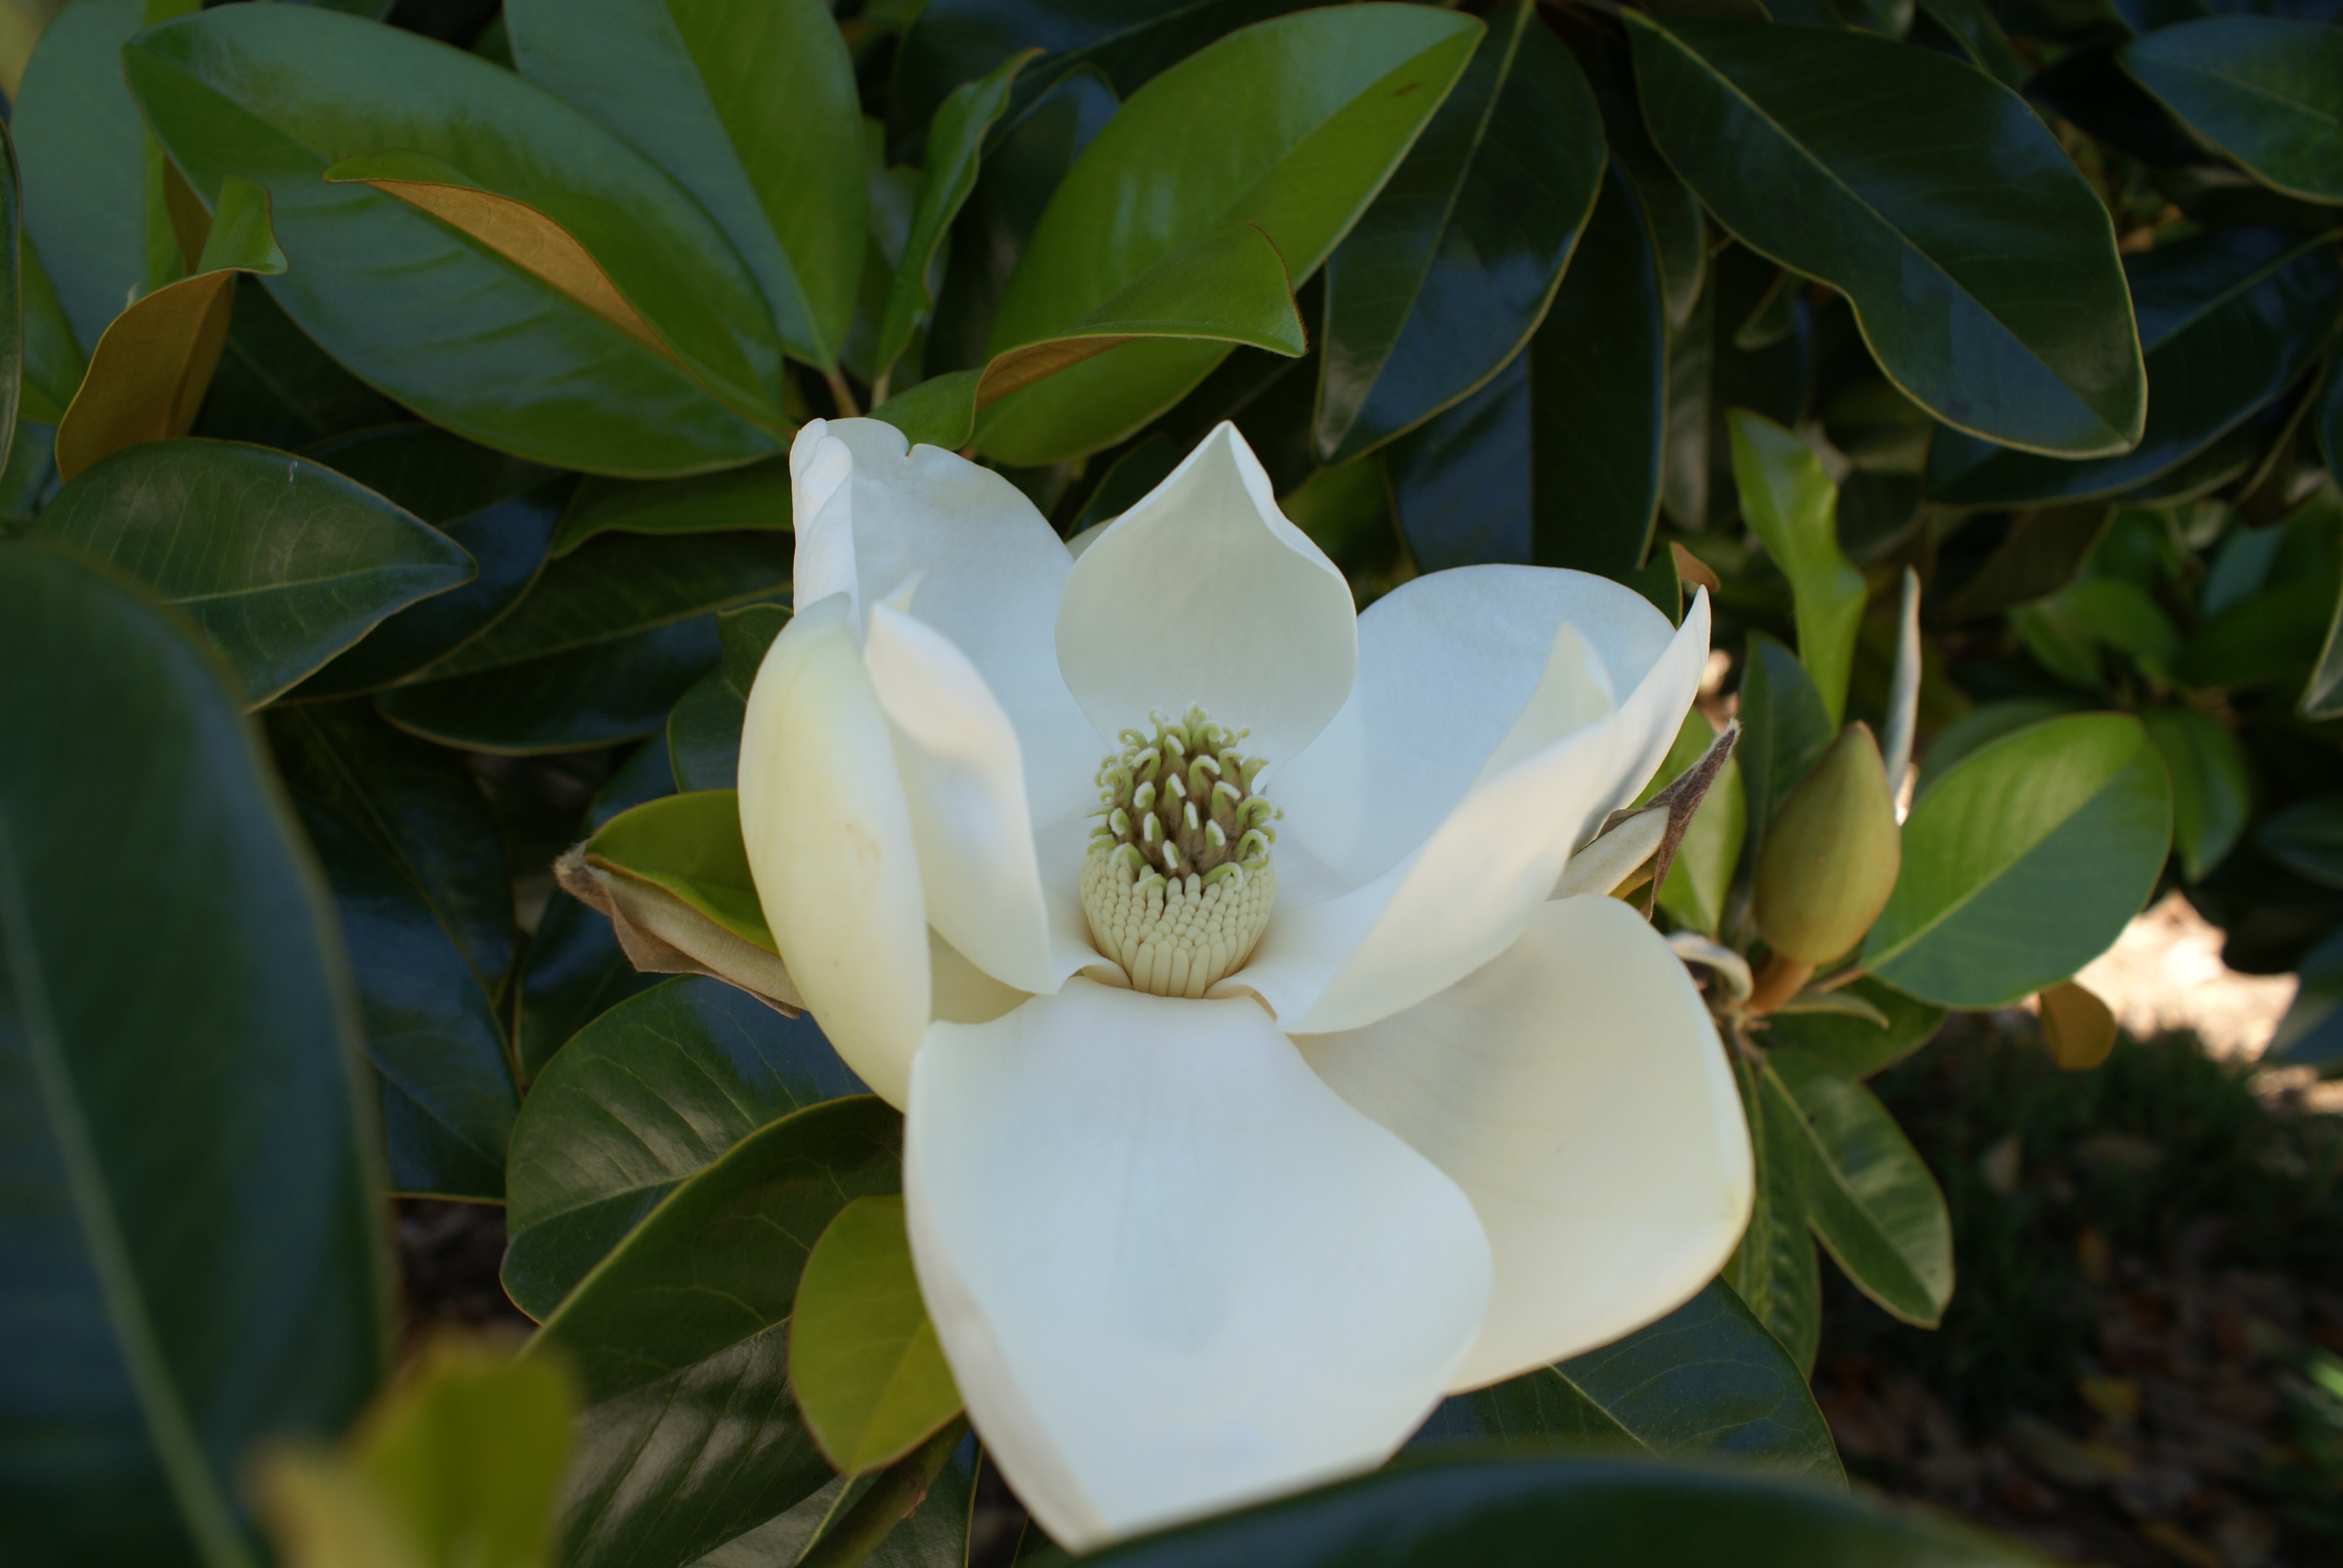
blossom, plant, white, flower, summer, spring, botany, blooming, garden, flora, shrub, magnolia, gardenia, flowering plant, land plant, camellia sasanqua